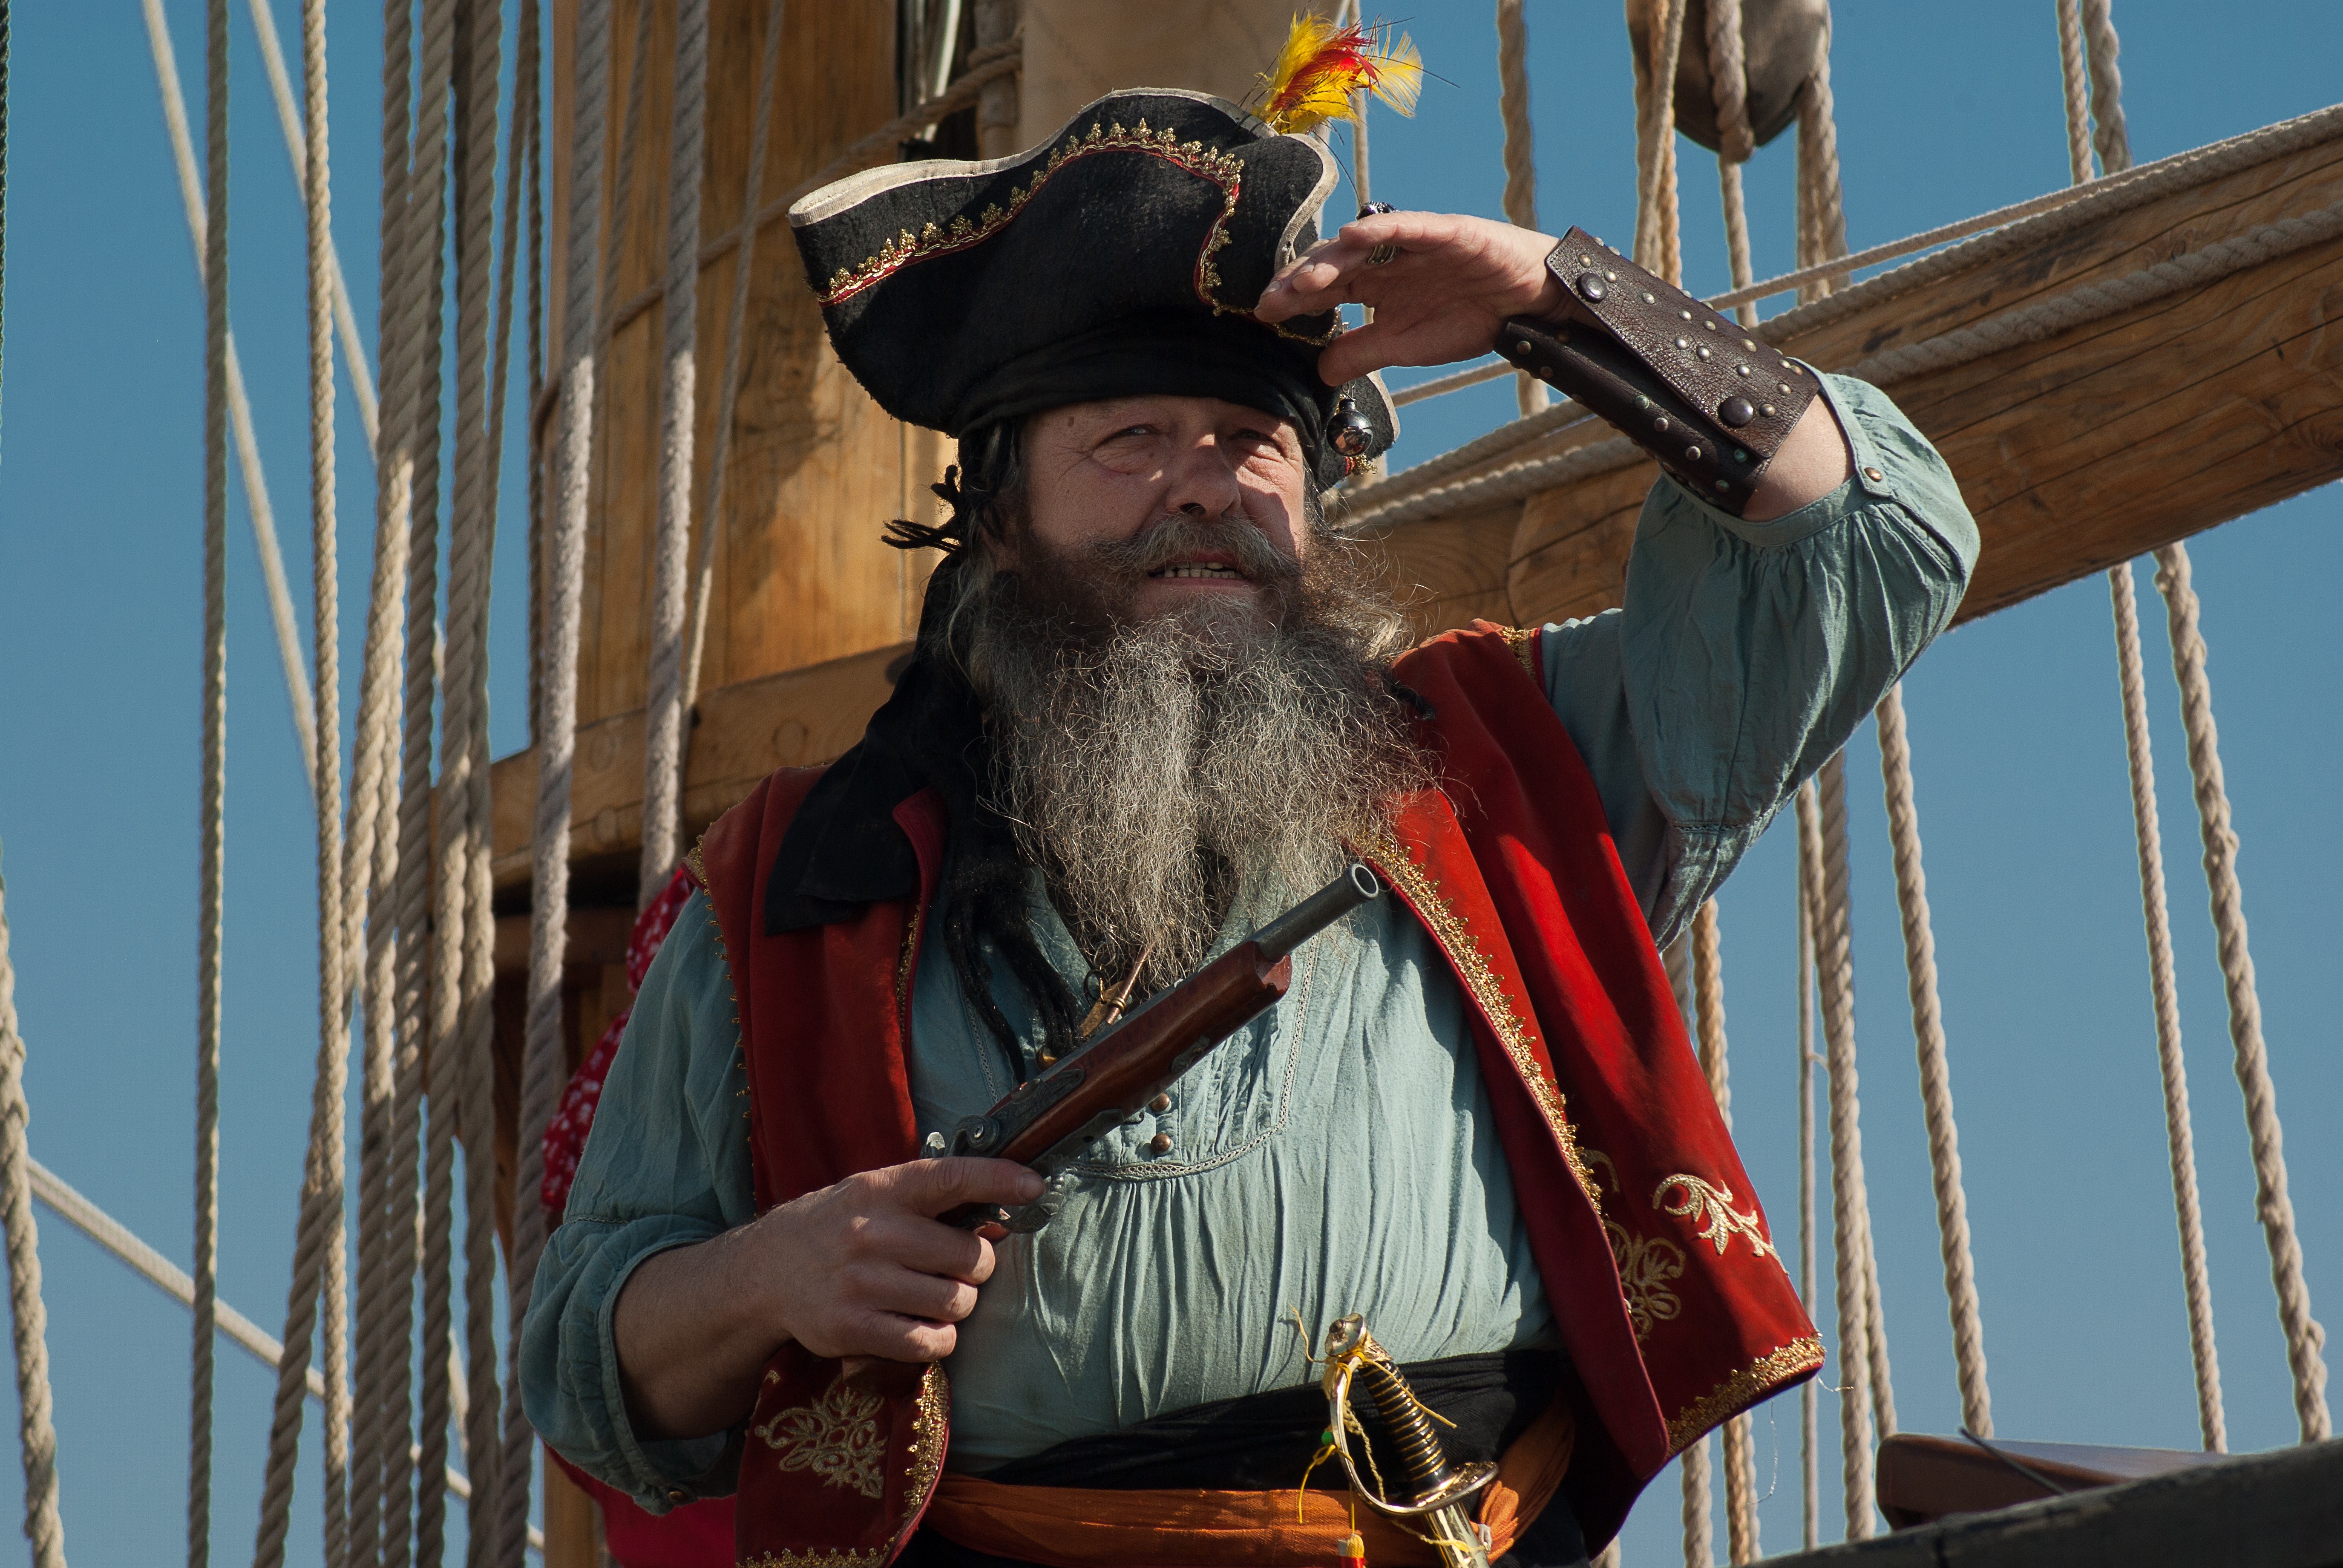
man, boat, statue, sailboat, festival, temple, gun, pirate, corsair, marin, filibuster, facial hair